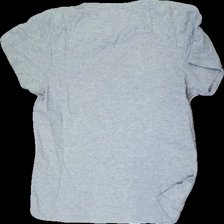
View: back
Type: T-shirt
Category: Unisex
Brand: Lager 157
Colors: Grey
Material: 90% cotton, 10% viscose
Cut: Regular, C-collar
Size: L
Season: All
Price range: <50
Recommended usage: Reuse